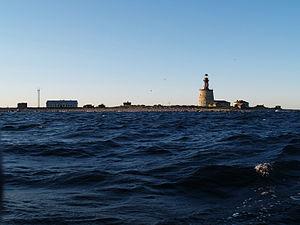
Keri est une île d'Estonie dans le golfe de Finlande.